The Idolmaster Dearly Stars

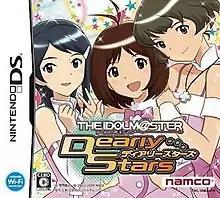
Cover art featuring (from left to right) Eri Mizutani, Ai Hidaka and Ryō Akizuki

is a 2009 life simulation video game developed by Microvision and published by Bandai Namco Games. It was released on September 17, 2009 for the Nintendo DS. The game is a spin-off of "The Idolmaster" series and its timeline coincides before the events in "The Idolmaster 2".